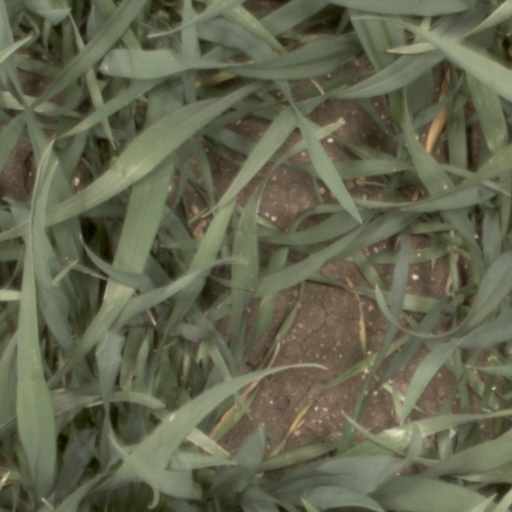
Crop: wheat